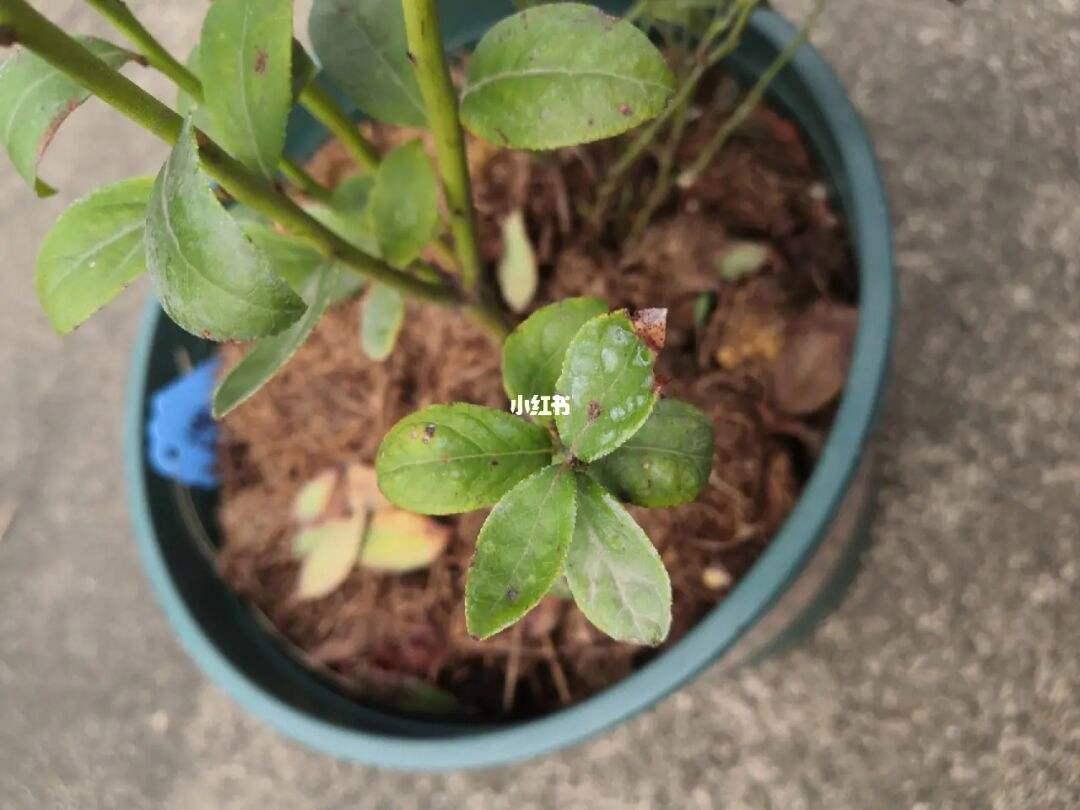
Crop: blueberry
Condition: healthy